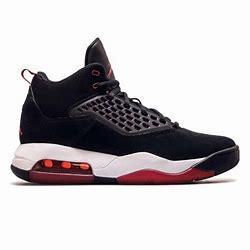
Brand: Jordan
Model: Maxin 200